Spudger

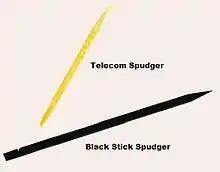
Two varieties of spudgers

A spudger (also known as a spludger, non-marring nylon black stick tool) is a tool that has a wide flat-head screwdriver-like end that extends as a wedge, used to separate pressure-fit plastic components without causing damage during separation.